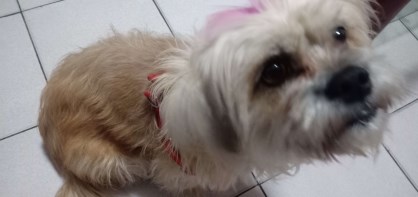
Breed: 3336-n000121-chinese_rural_dog